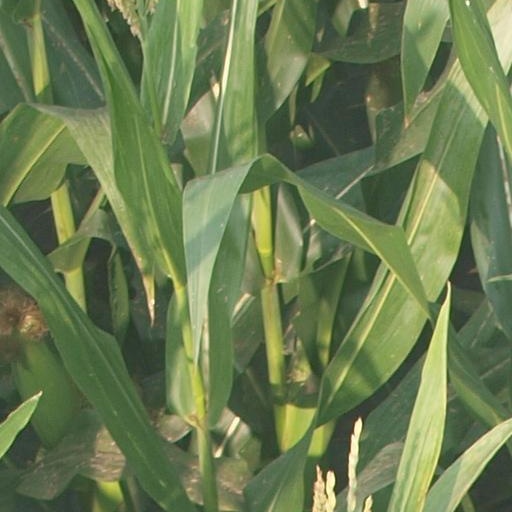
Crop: maize; corn